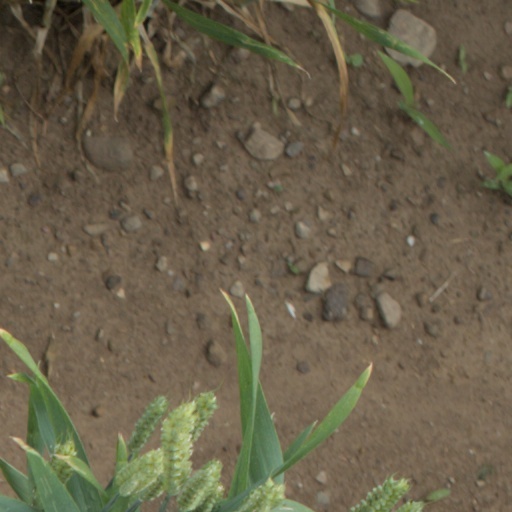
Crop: wheat